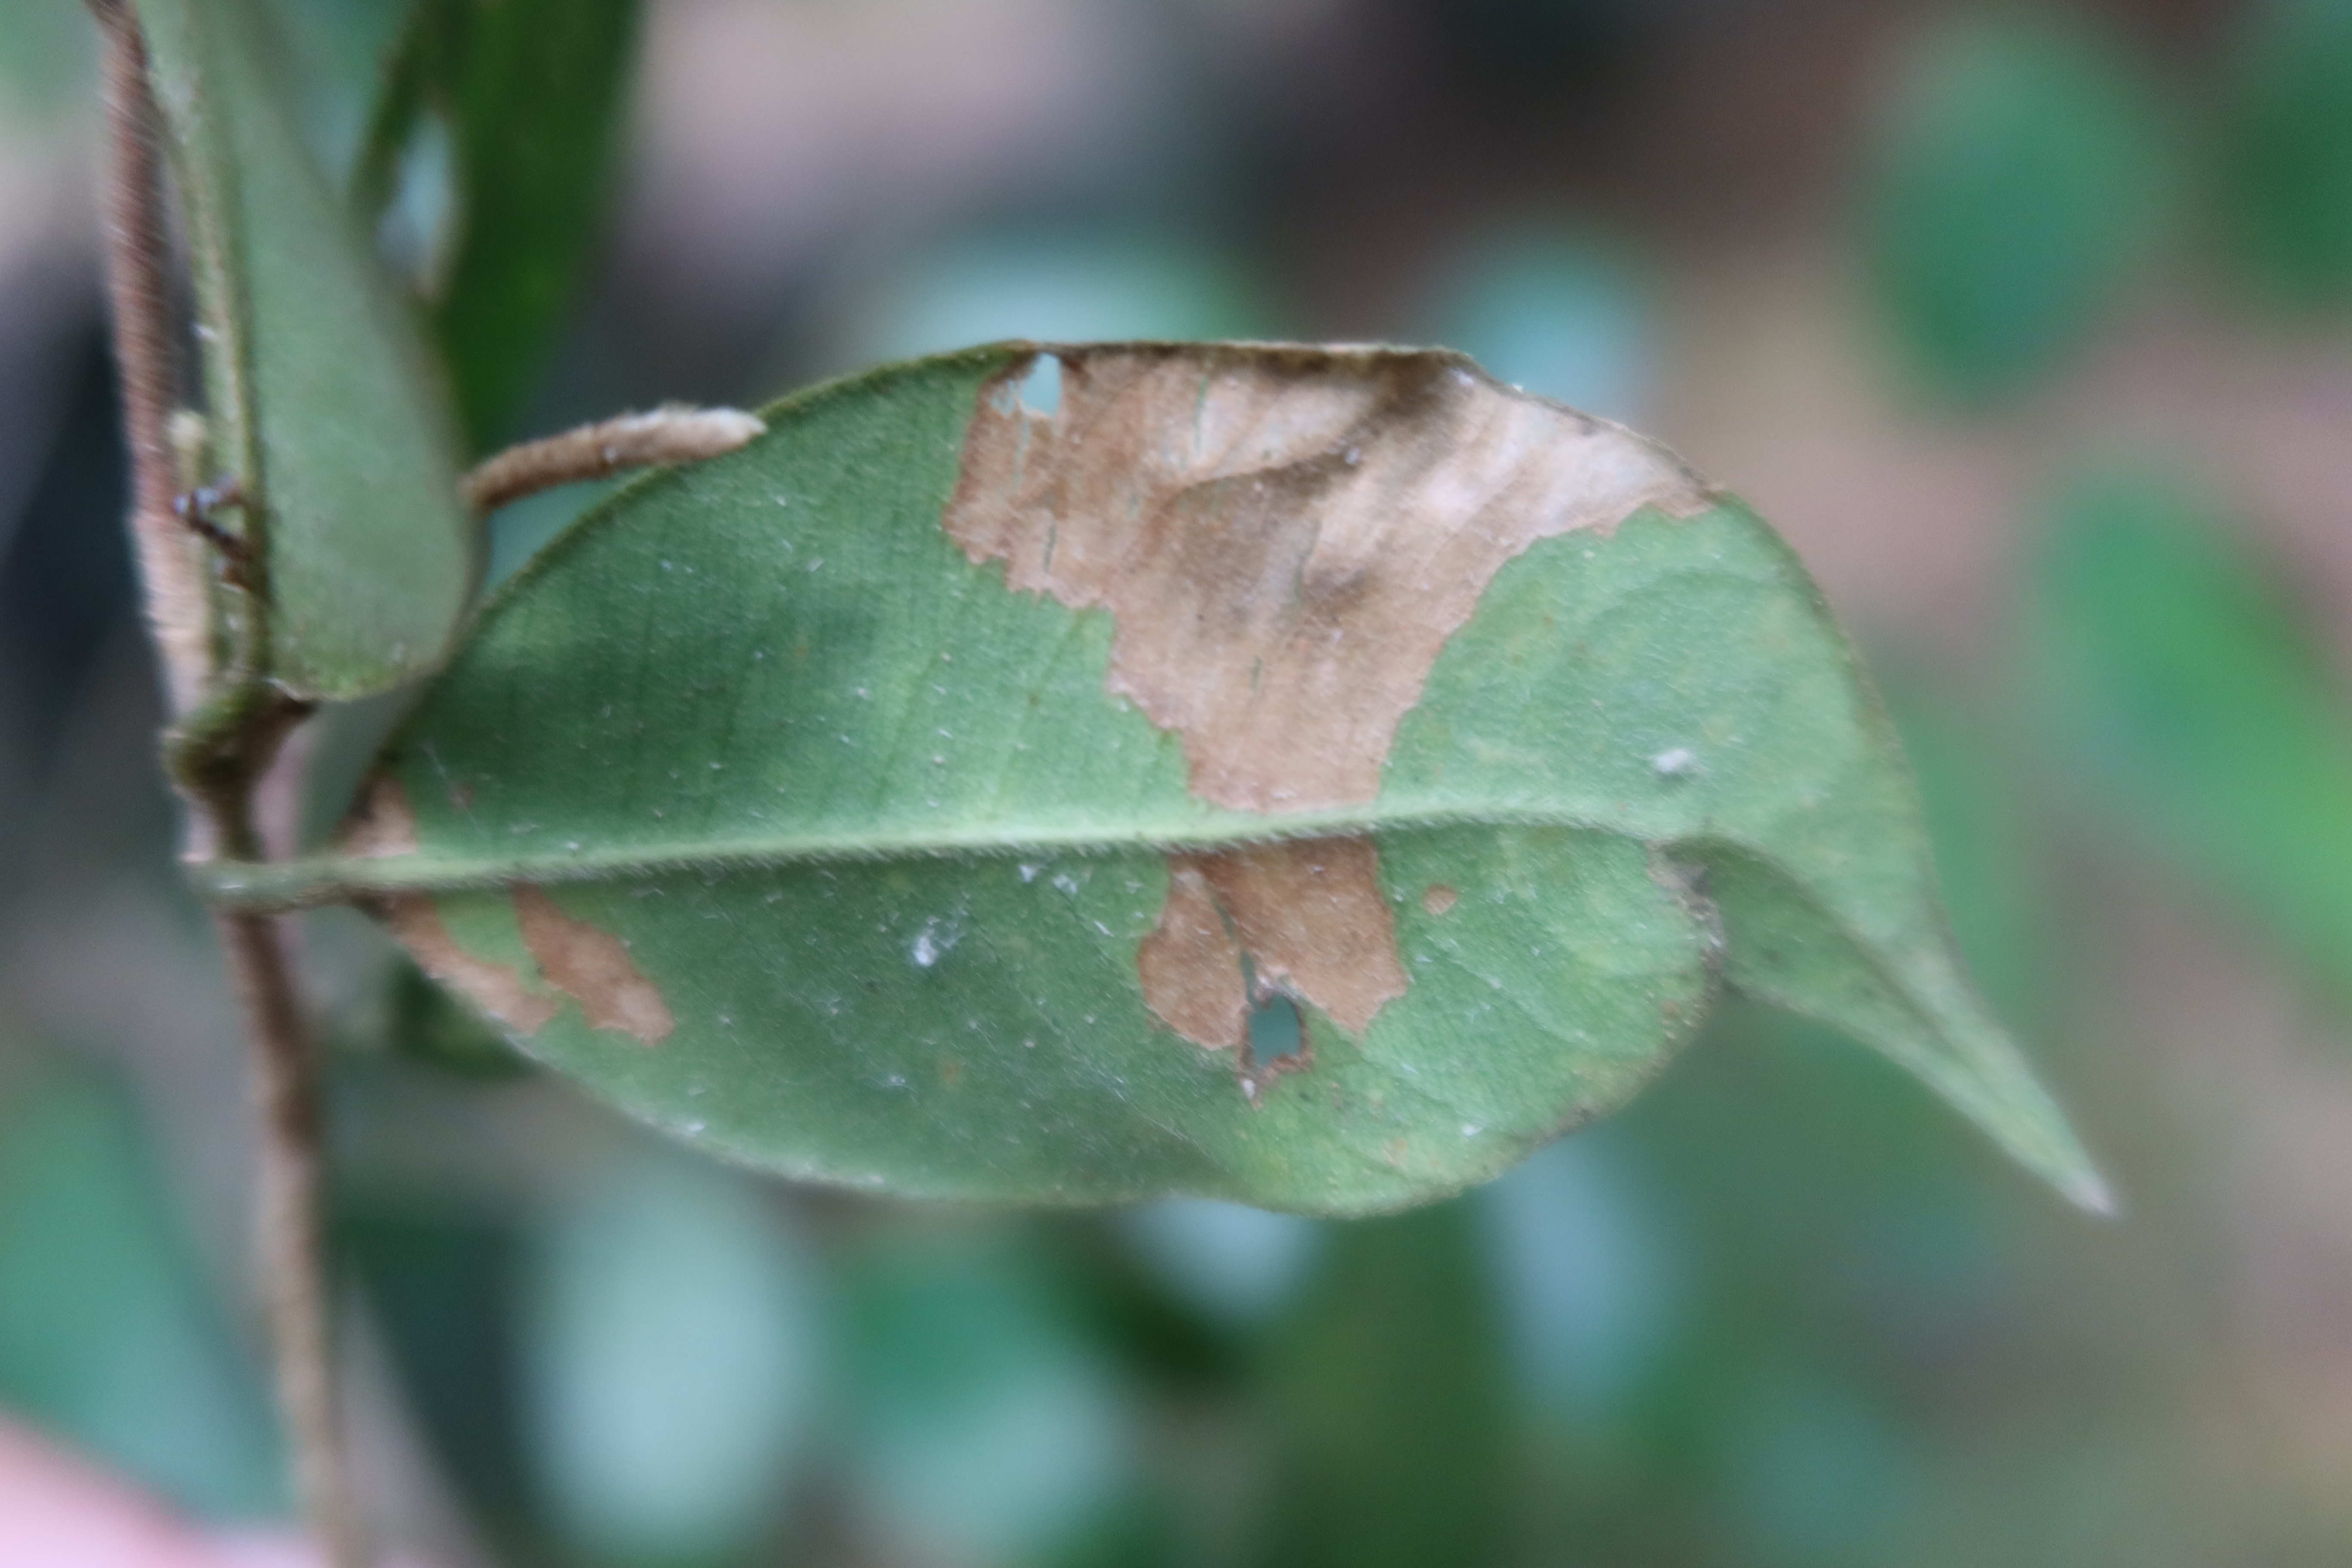
Label: Anthracnose